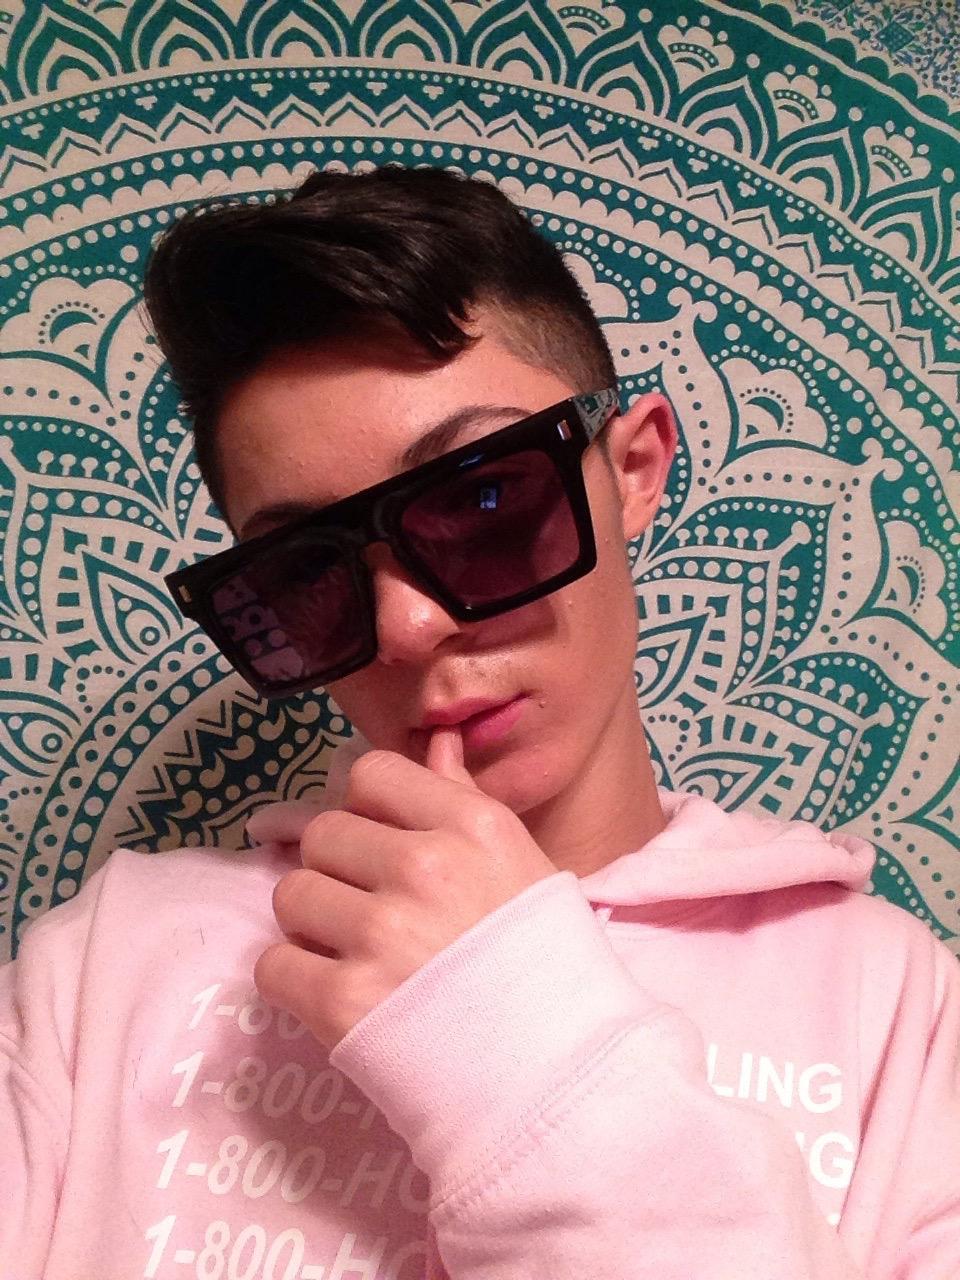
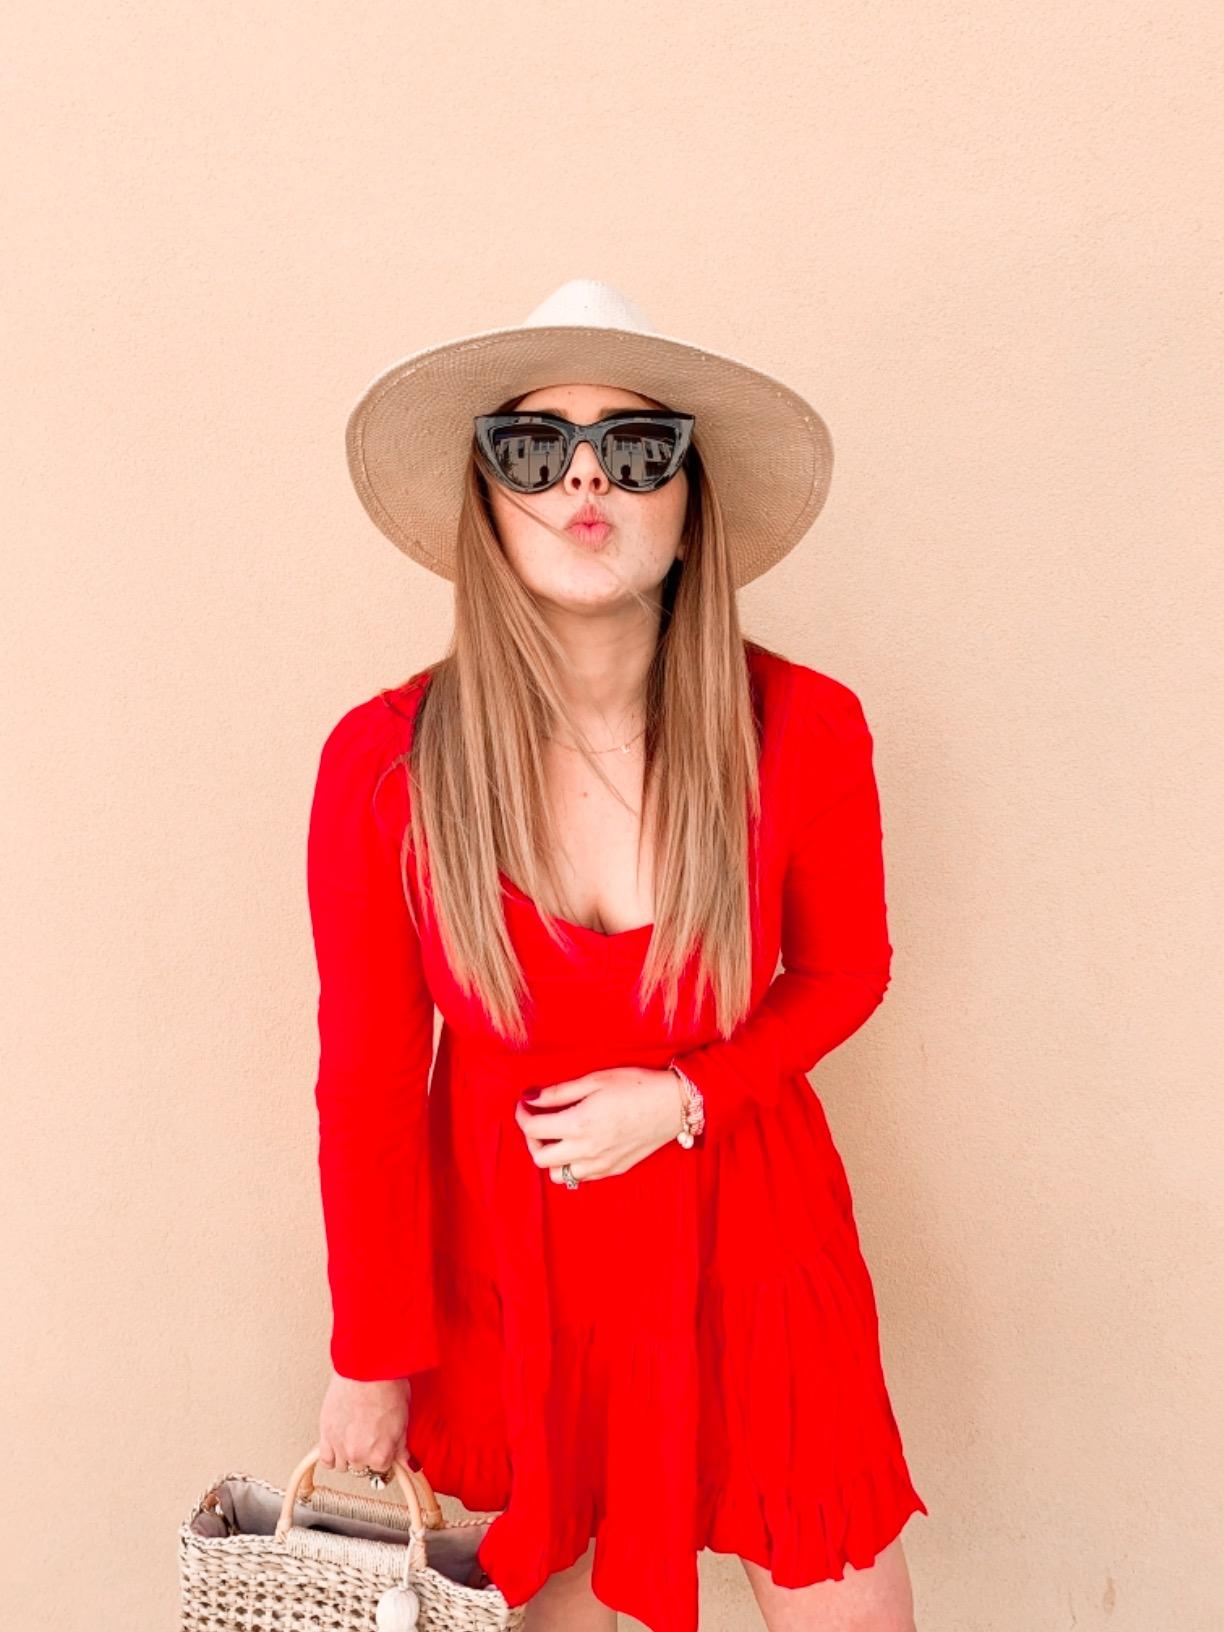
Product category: accessories_sunglasses
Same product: no